Yemeni revolution

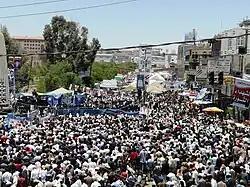
Protesters in Sanaʽa.

As Saleh flew to the Saudi capital of Riyadh for surgery on 4 June, a cease-fire was brokered by Saudi Arabia's King Abdullah. Vice President Abdrabbuh Mansur al-Hadi took over as acting president and supreme commander of the Armed Forces. Despite the ceasefire, sporadic violence continued in the capital. Saleh's powerful sons also remained in Yemen instead of traveling to Saudi Arabia with their father.